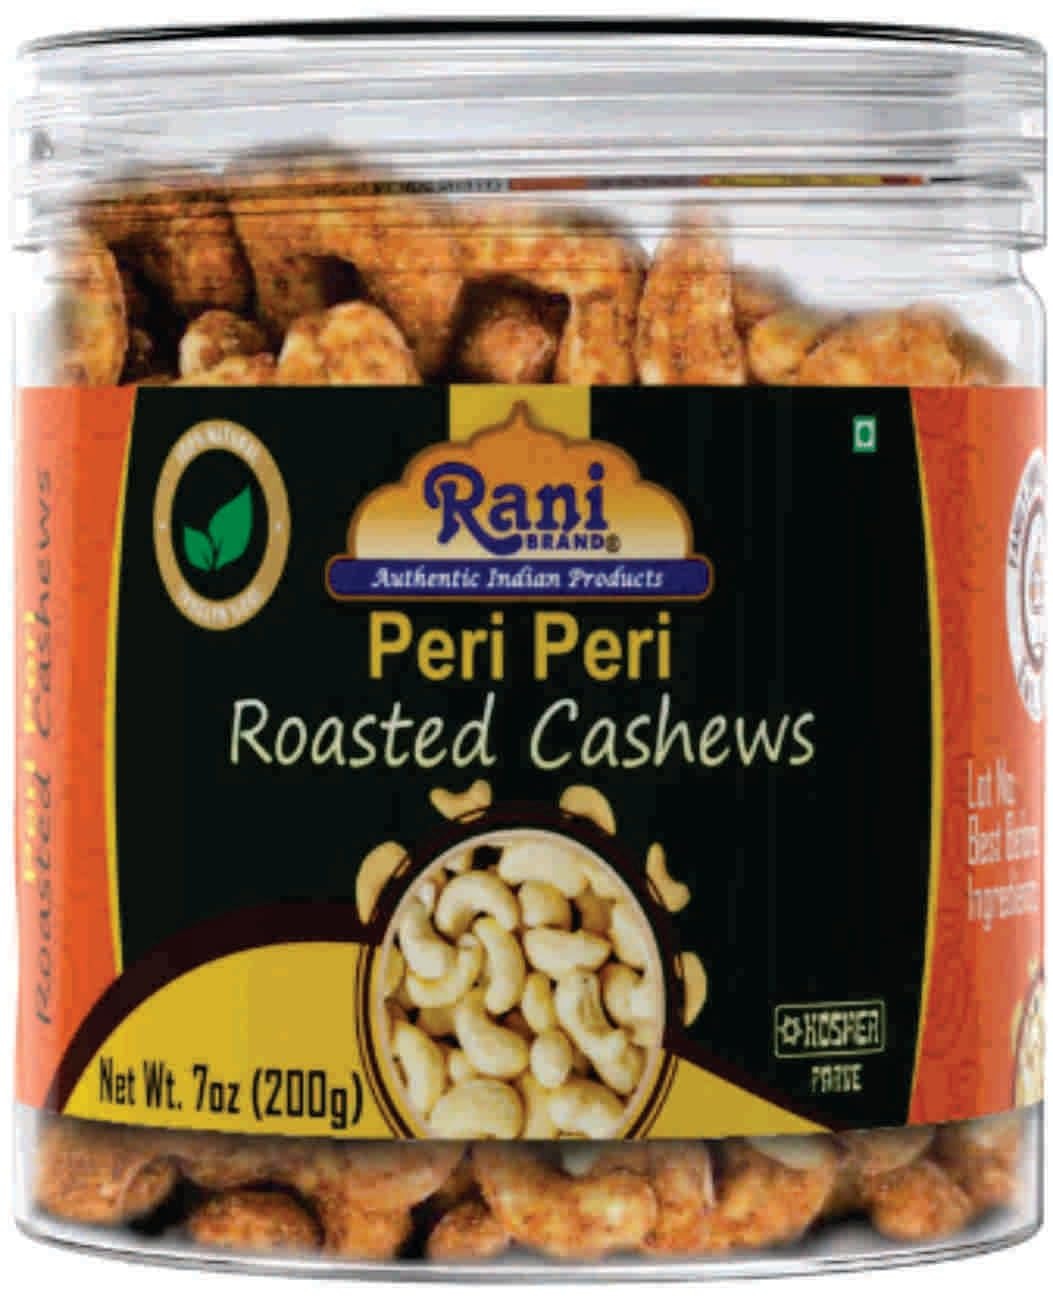
Item Name: Rani Peri Peri Roasted Cashews 7oz (200g) PET Jar, Non-Fried, Oil Free ~ All Natural | Vegan | Gluten Friendly | NON-GMO | Kosher | Air Roasted, Crunchy & Flavorful
Bullet Point 1: You'll LOVE our Peri Peri Flavored Cashew Nuts by Rani Brand--Here's Why:
Bullet Point 2: ❤️Now KOSHER! 100% Natural, No Preservatives, Vegan, Gluten Friendly, PREMIUM Gourmet Food Grade Nuts.
Bullet Point 3: ❤️Fresh, Premium Quality, flavored cashew nuts from Rani are a great source of essential nutrients. We used clean ingredients, air roasted, oil-free cashews for making crunchy and flavorful kaju snacks.
Bullet Point 4: ❤️Rani Peri Peri Roasted Cashews are are made using clean ingredients and carefully packed in clean and hygienic conditions. We use high quality Plastic Jar which makes perfect for gifting on any occasion and celebration.
Bullet Point 5: ❤️Net Wt. 7oz (200g) ~ Packed in a no barrier resealable Plastic Jar. Product of India.
Product Description: Flavored cashew nuts are a popular snack that combines the rich, buttery taste of cashews with a variety of seasonings and spices. These nuts are typically roasted and salted, enhancing their natural flavor, and then coated with additional flavors that can range from savory to spicy.
Value: 7.0
Unit: Ounce

Price: 10.99